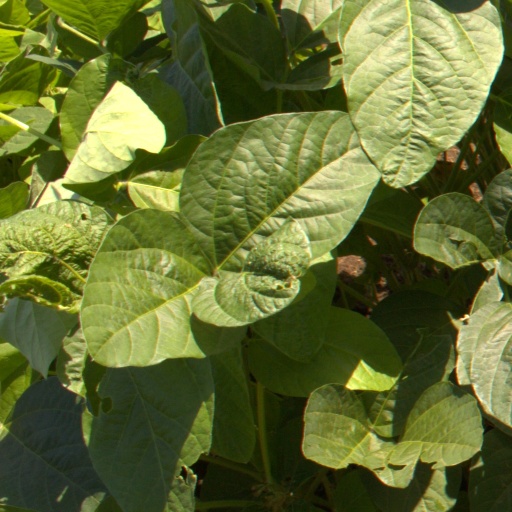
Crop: soybean